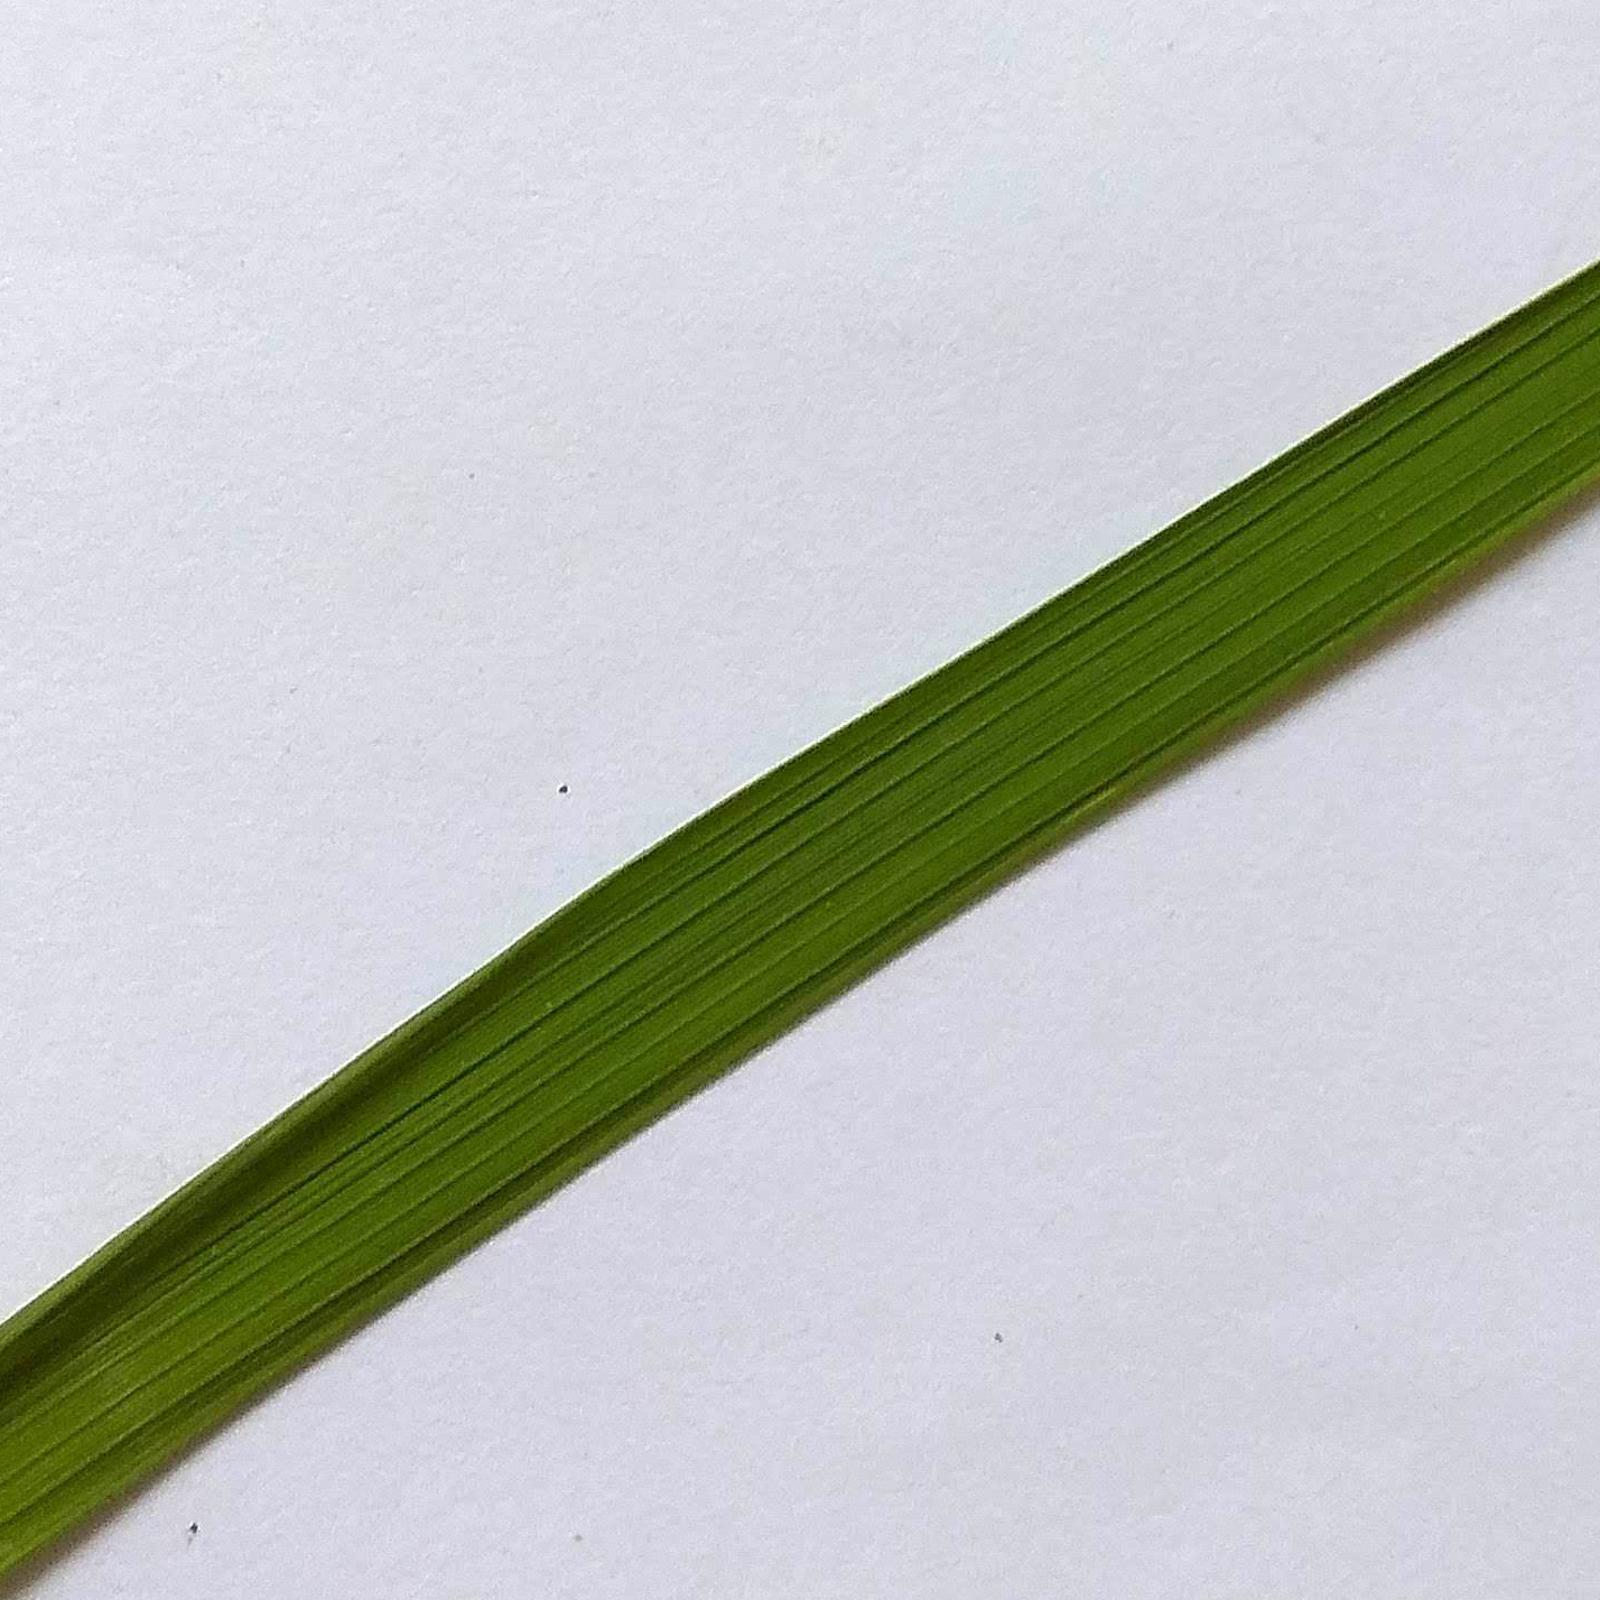
Nhãn: Healthy